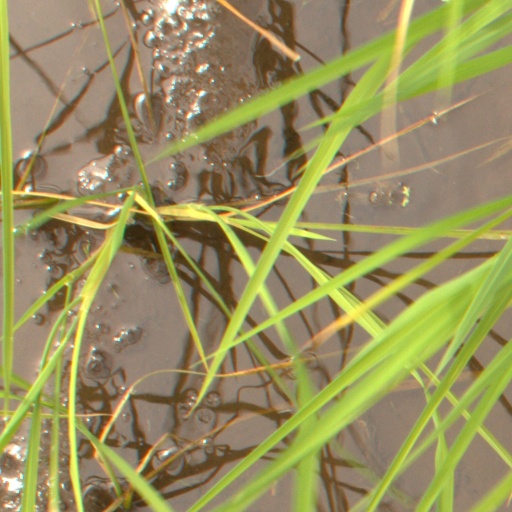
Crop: rice